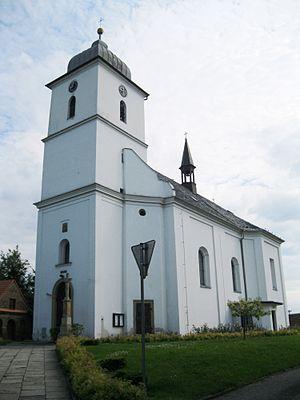
Charváty est une commune du district et de la région d'Olomouc, en République tchèque. Sa population s'élevait à 880 habitants en 2018.